Gala Dalí

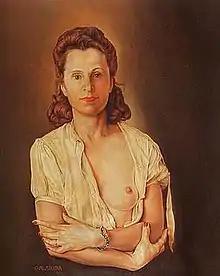
Salvador Dalí, "Portrait of Galarina" (1940–1945)

Gala Dalí (born Elena Ivanovna Diakonova, Елена Ивановна Дьяконова; – 10 June 1982), usually known simply as Gala, was the wife of poet Paul Éluard and later of artist Salvador Dalí, who were both prominent in surrealism. She also inspired many other writers and artists.